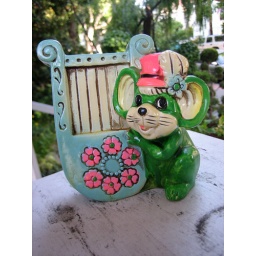
it's a mouse. it's green. it's a green mouse with bangs. in a pink top hat. playing a harp. with hippie flowers.